Takeshi Kaikō

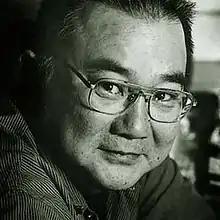
Kaikō Takeshi

, also known as Ken Kaikō, was a Japanese novelist, short-story writer, essayist, literary critic, and television documentary writer. He was distinguished by his knowledge, intellect, sense of humor and conversational skills, and although his style has been criticized as wordy and obtuse, he was one of the more popular Japanese writers in the late Shōwa period.